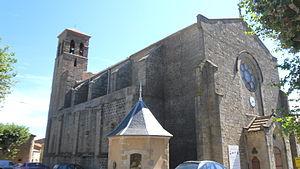
Église paroissiale Saint-Jean-Baptiste, Laure-Minervois
L'église Saint-Jean-Baptiste est une église située à Laure-Minervois, en France.
Laure-Minervois est une commune française située dans le département de l'Aude, en région Occitanie.
Cet article recense les monuments historiques de l'Aude, en France.